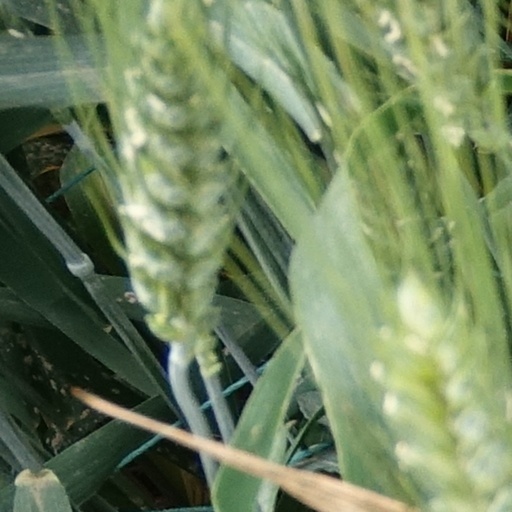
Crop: wheat